Henri Pirenne

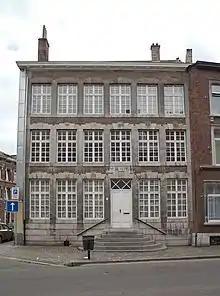
The "Maison Vivroux" in Verviers where Pirenne was born in 1862

Pirenne was born in Verviers, an industrial city in the Province of Liège in south-east Belgium.